Wingst (ridge)

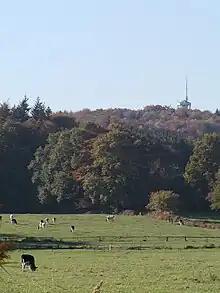
The Deutscher Olymp with its viewing tower

The Wingst is a ridge, up to 74 metres high, in northern Lower Saxony, Germany.